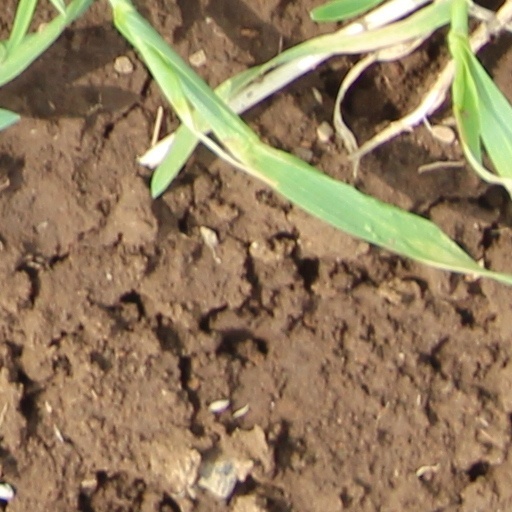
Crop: wheat